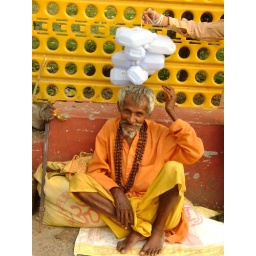
A boy held these bottles (sold for holy water from the river) over this man's head.